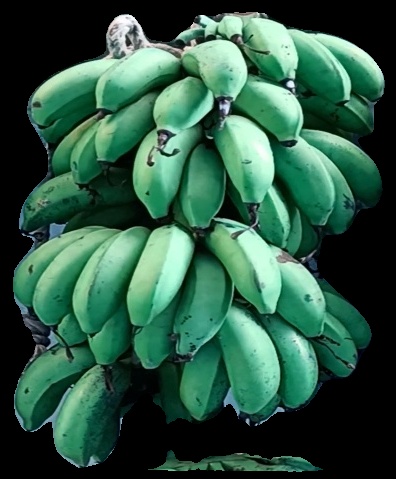
Variety: rasbale
Grade: grade2